Victor Chan

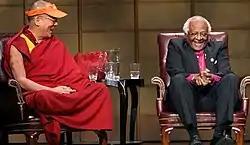
14th Dalai Lama and Desmond Tutu at the Chan Centre for the Performing Arts, Vancouver in 2004

With Pitman B. Potter, director of the Institute of Asian Research at the University of British Columbia, Victor Chan organized a symposium from 17 to 20 April 2004, at the Chan Centre for the Performing Arts Vancouver on the theme of peace and reconciliation. He invited the Dalai Lama to Canada where his last visit had 10 years previously. Two other Nobel laureates, Desmond Tutu, a longtime friend of the Dalai Lama, and Shirin Ebadi, gave each a conference. Václav Havel, another longtime friend of the Dalai Lama initially invited, canceled his visit at the last minute due to medical reason. Paul Ekman, who attended the event in the public reports that Dr. Jo-Ann Archibald, Indian North America, and Rabbi Zalman Schachter-Shalomi also pronounced a speech. Canadian Anglican Bishop Michael Ingham was moderator of the discussion that closed the conference. Pico Iyer, who attended the conference as a journalist, wrote a detailed account of it in his book .